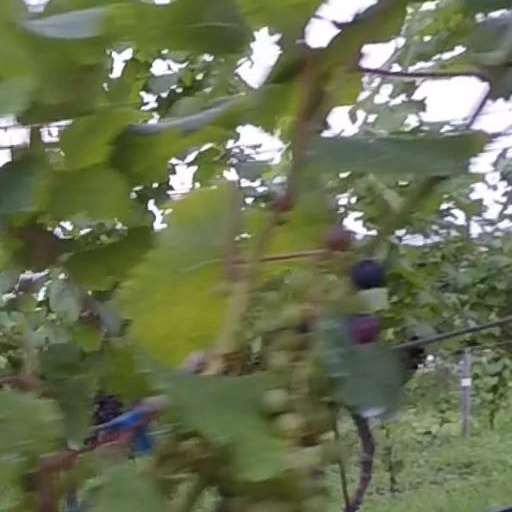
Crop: grape